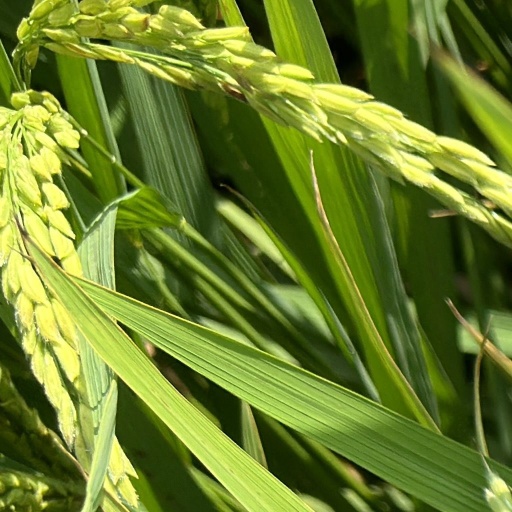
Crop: rice